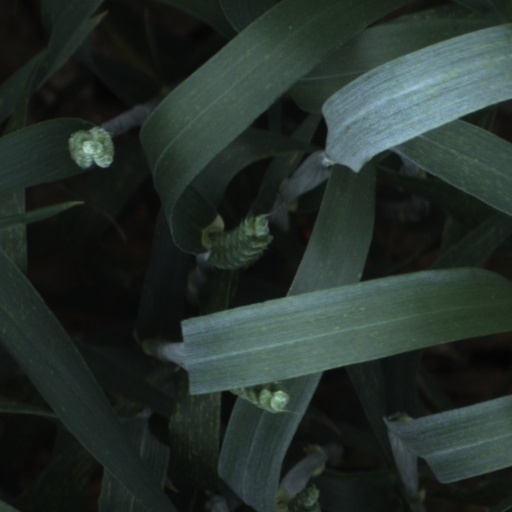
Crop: wheat